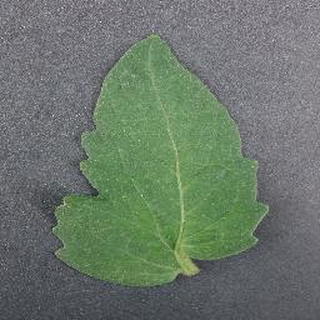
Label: healthy_tomato